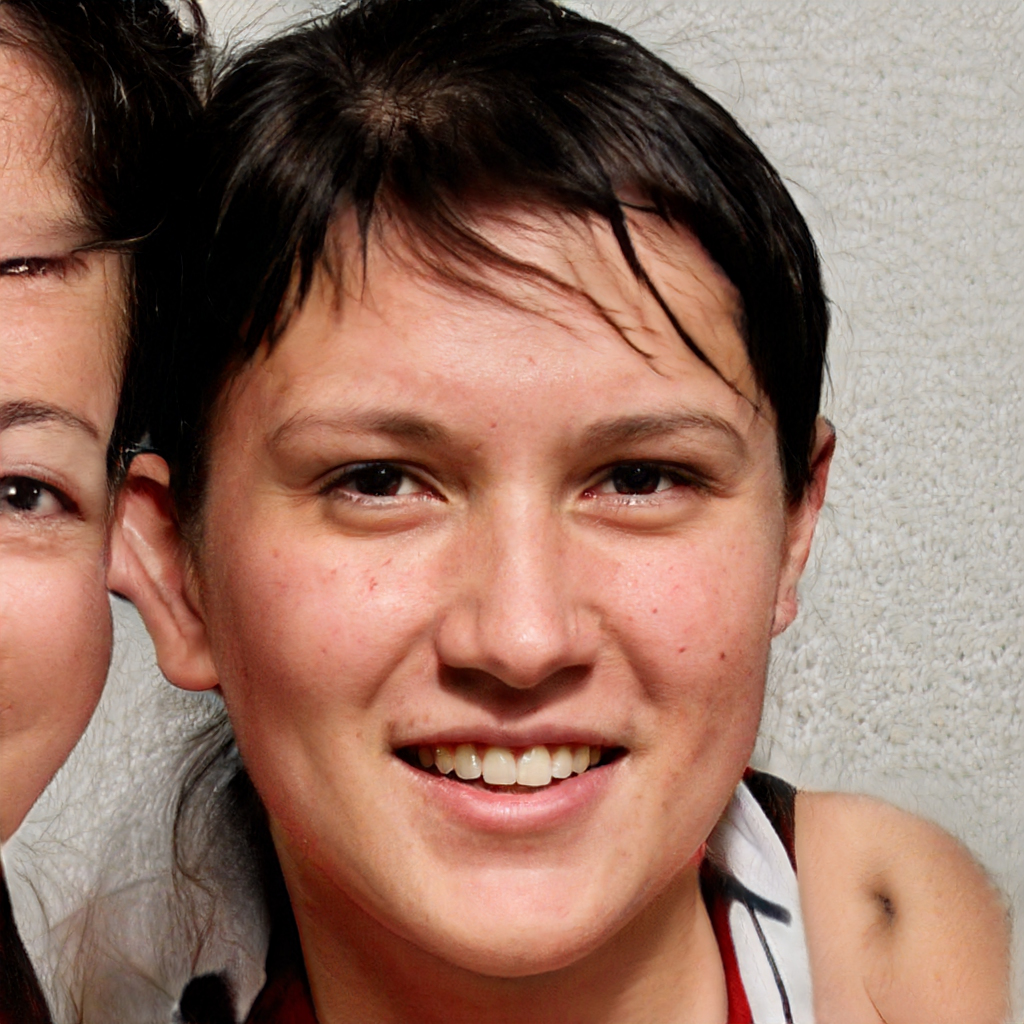
Portrait style: Real Portrait